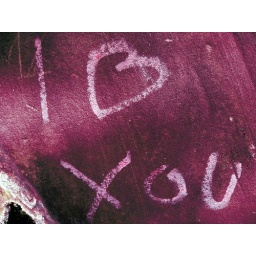
Found it on a bridge wall somewhere in France